Yamaha NMAX

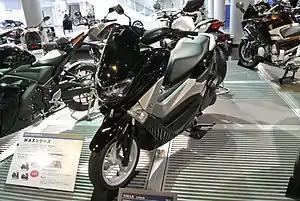

The Yamaha NMAX is a maxi scooter produced by Yamaha since 2015. It was officially launched in February 2015 at the Sentul International Circuit in West Java, Indonesia. The scooter's production base is in Indonesia and has been exported to various countries as Yamaha's global scooter model.